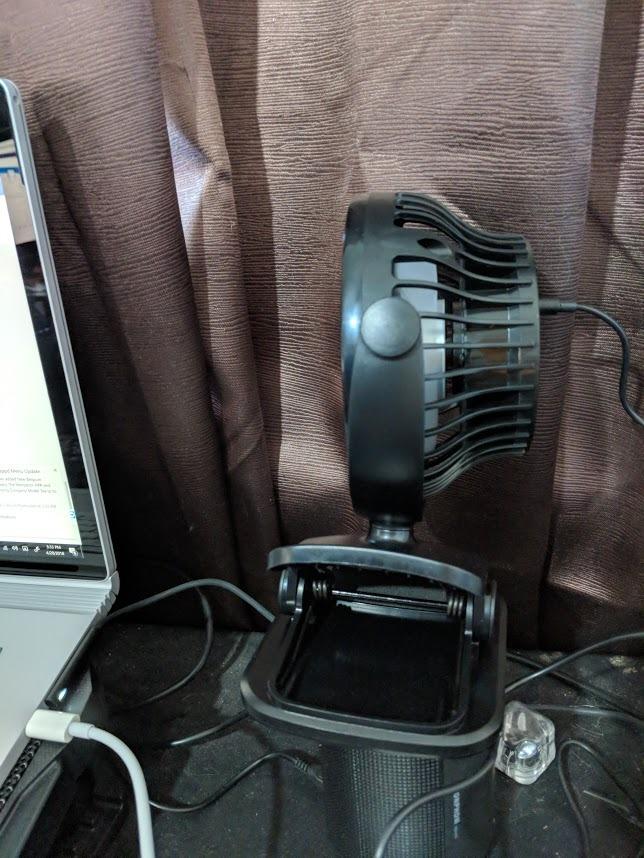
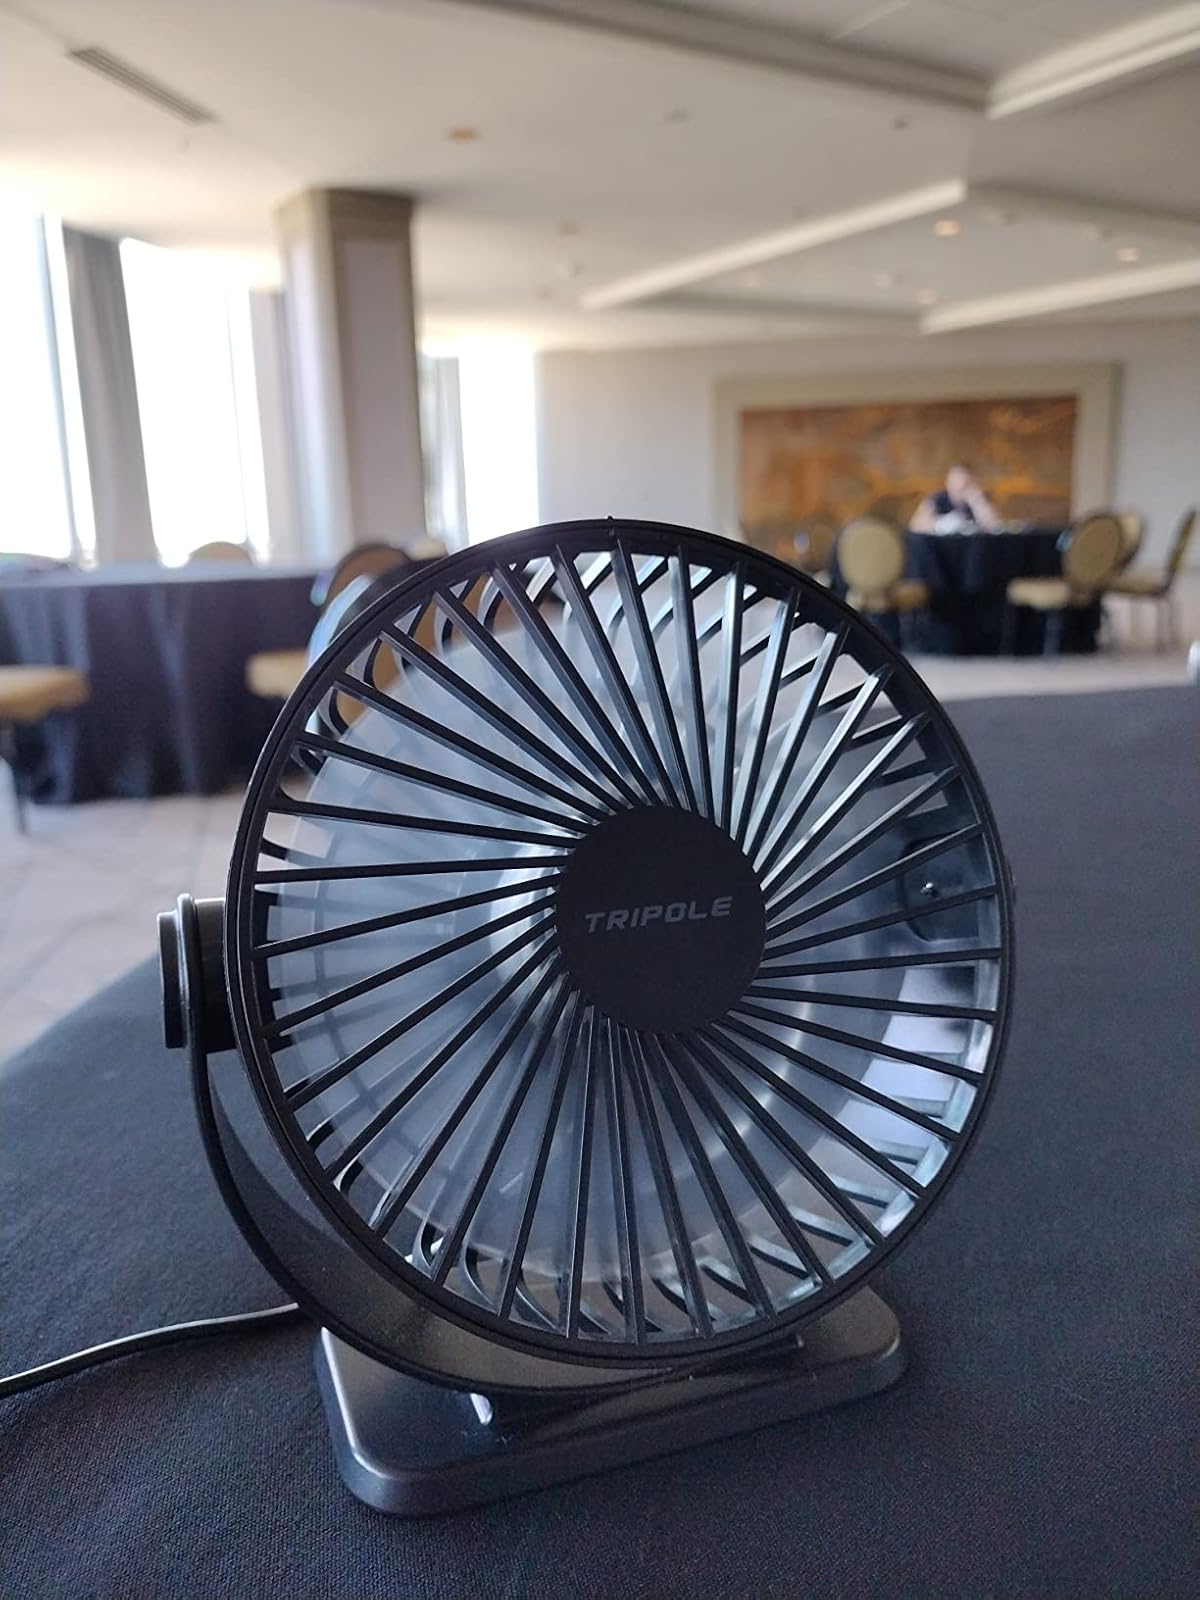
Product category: fan
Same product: no